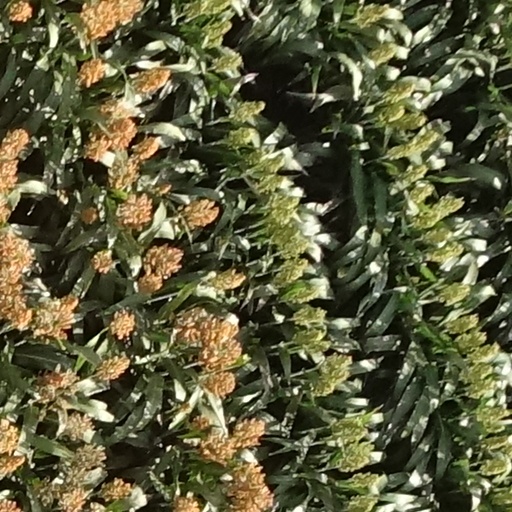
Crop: sorghum